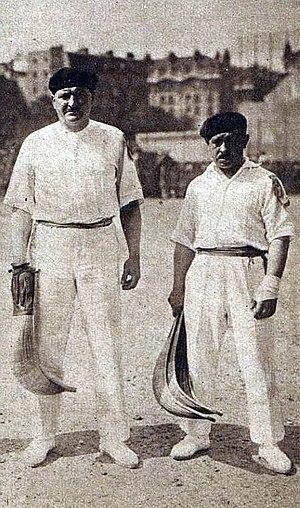
Chiquito de Cambo (G.) et Jean Sebedio (D.), en juin 1929.
Bernard Joseph Apesteguy, surnommé Chiquito de Cambo, né le 20 mai 1881 à Cambo-les-Bains et mort le 27 décembre 1950 à Saint-Jean-de-Luz, est un joueur de pelote basque.
Jean Sebédio est un joueur français de rugby à XV, né le 12 décembre 1890 à Saint-Jean-de-Luz, mort le 12 juin 1951 à Saint-Jean-de-Luz, pilier polyvalent, seconde ligne ou troisième ligne du Stadoceste tarbais et de la sélection nationale.